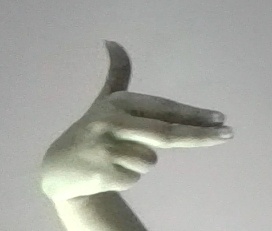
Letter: ghain